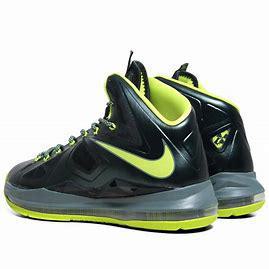
Brand: Nike
Model: Lebron 10